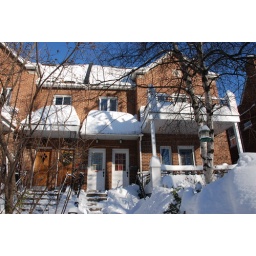
There's well over a meter of snow in front of the second floor window and on the balcony.